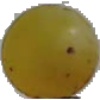
Label: white_grape